Cronulla railway station

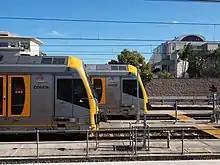
Two trains in the stabling sidings at Cronulla railway station during 2017

The station complex comprises, from south to north, a freestanding brick wall with platform awning and brick ticket booth/entry building, erected in 1939; a brick ticket booth/entry building, erected in 1939; a type 13 main platform building, erected in 1939; and the platform, erected in 1939. The surrounding landscape includes planting beds, embankment plantings, and Monro Park opposite on east. Moveable items include the railway clock to platform; two plaques; and timber roll-over indicator boards.